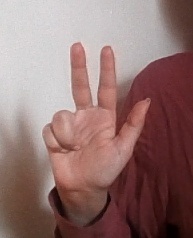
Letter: al